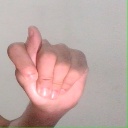
अक्षर: ट